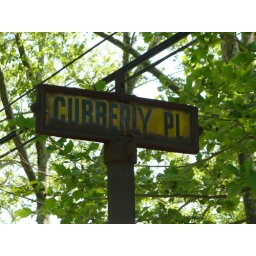
At one time Staten island had lots of these type of street signs in existence.